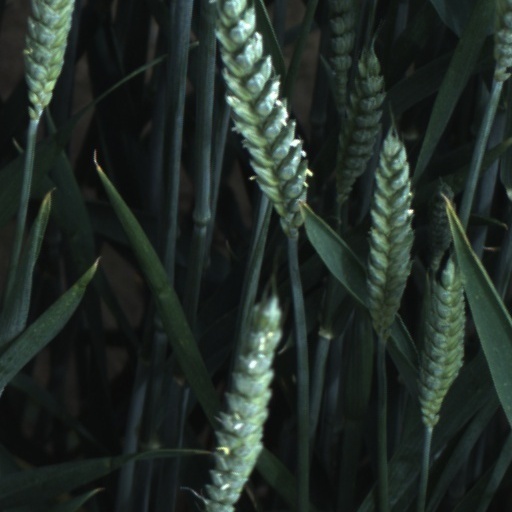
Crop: wheat